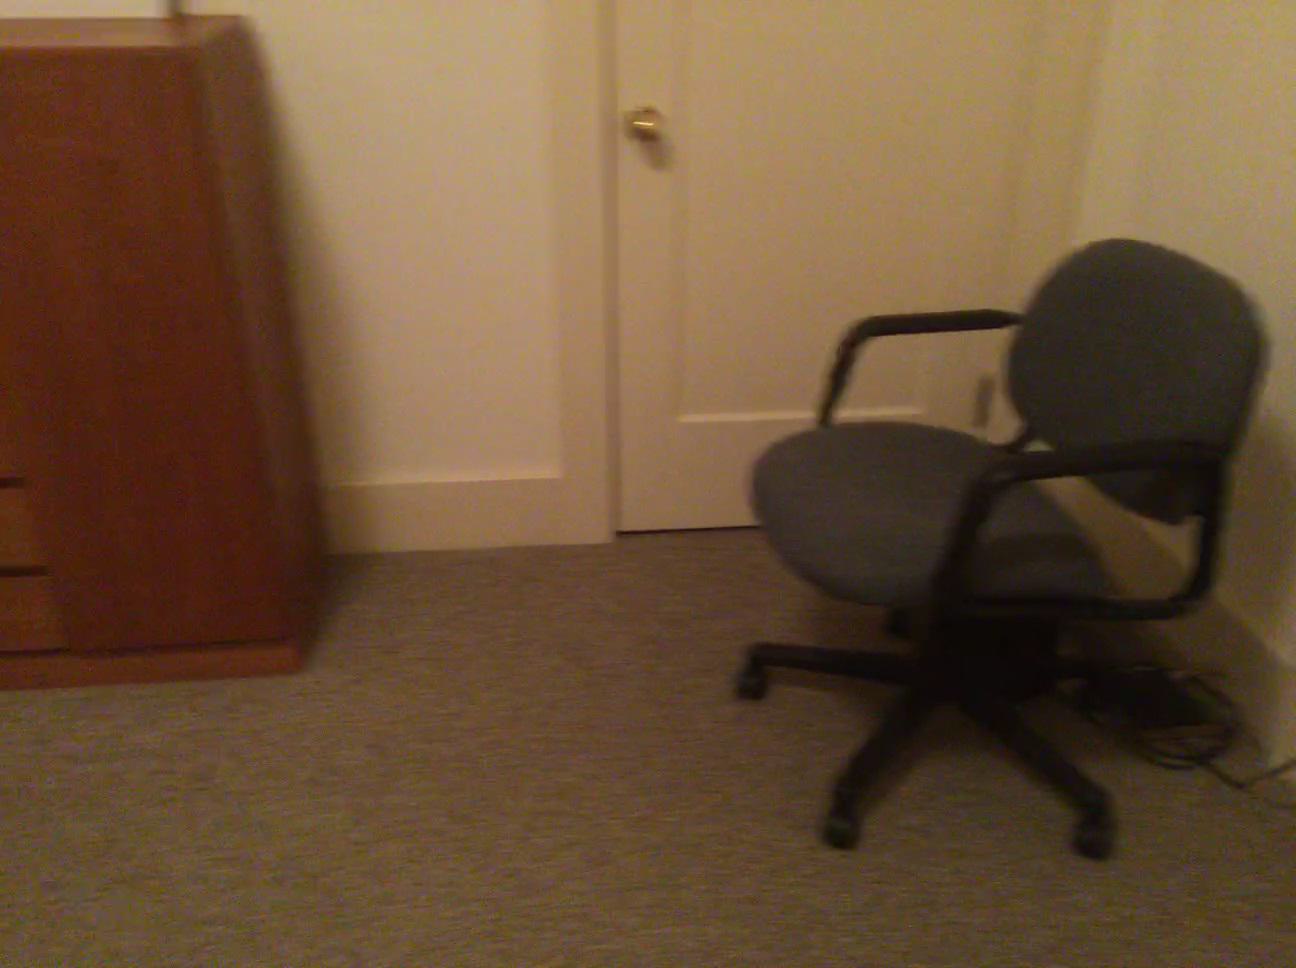
Question: Can the dresser fit left of the door from the camera's perspective? Final answer should be yes or no.
Answer: Yes